Denison barb

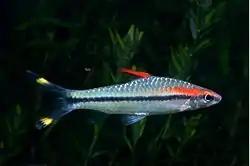

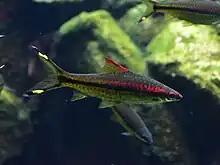

The Denison barb, Denison's barb, Miss Kerala, red-line torpedo barb, or roseline shark (Dawkinsia denisonii) is an endangered species of cyprinid fish endemic to the fast-flowing hill streams and rivers of the Western Ghats in India. It is commonly seen in the aquarium trade; pet collection caused it to become endangered and is its single major threat.